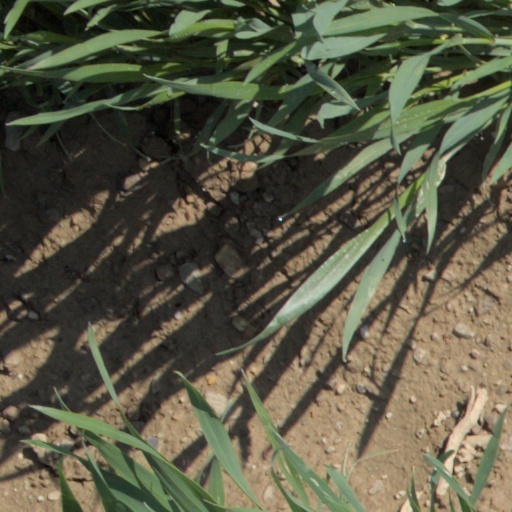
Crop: wheat